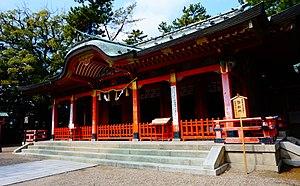
Haiden du sanctuaire de Nagata.
Le Nagata-jinja se trouve dans l’arrondissement du même nom. Il est situé à 500 mètres de la station Kôsoku Nagata, C'est un lieu de culte placé en amont d’une rue marchande très animée et dont l’entrée est repérable grâce à un grand torii rouge. Durant l’ère Taishô, cette artère commerciale était constituée en grande partie de pâtisseries. Aujourd’hui, on y trouve aussi bien des maraîchers que des marchands d’électronique. Sous le nom de « quartier commerçant du sanctuaire de Nagata » donné durant la 12ᵉ année de l’ère Shôwa, cette rue prend fin devant la porte du lieu saint.